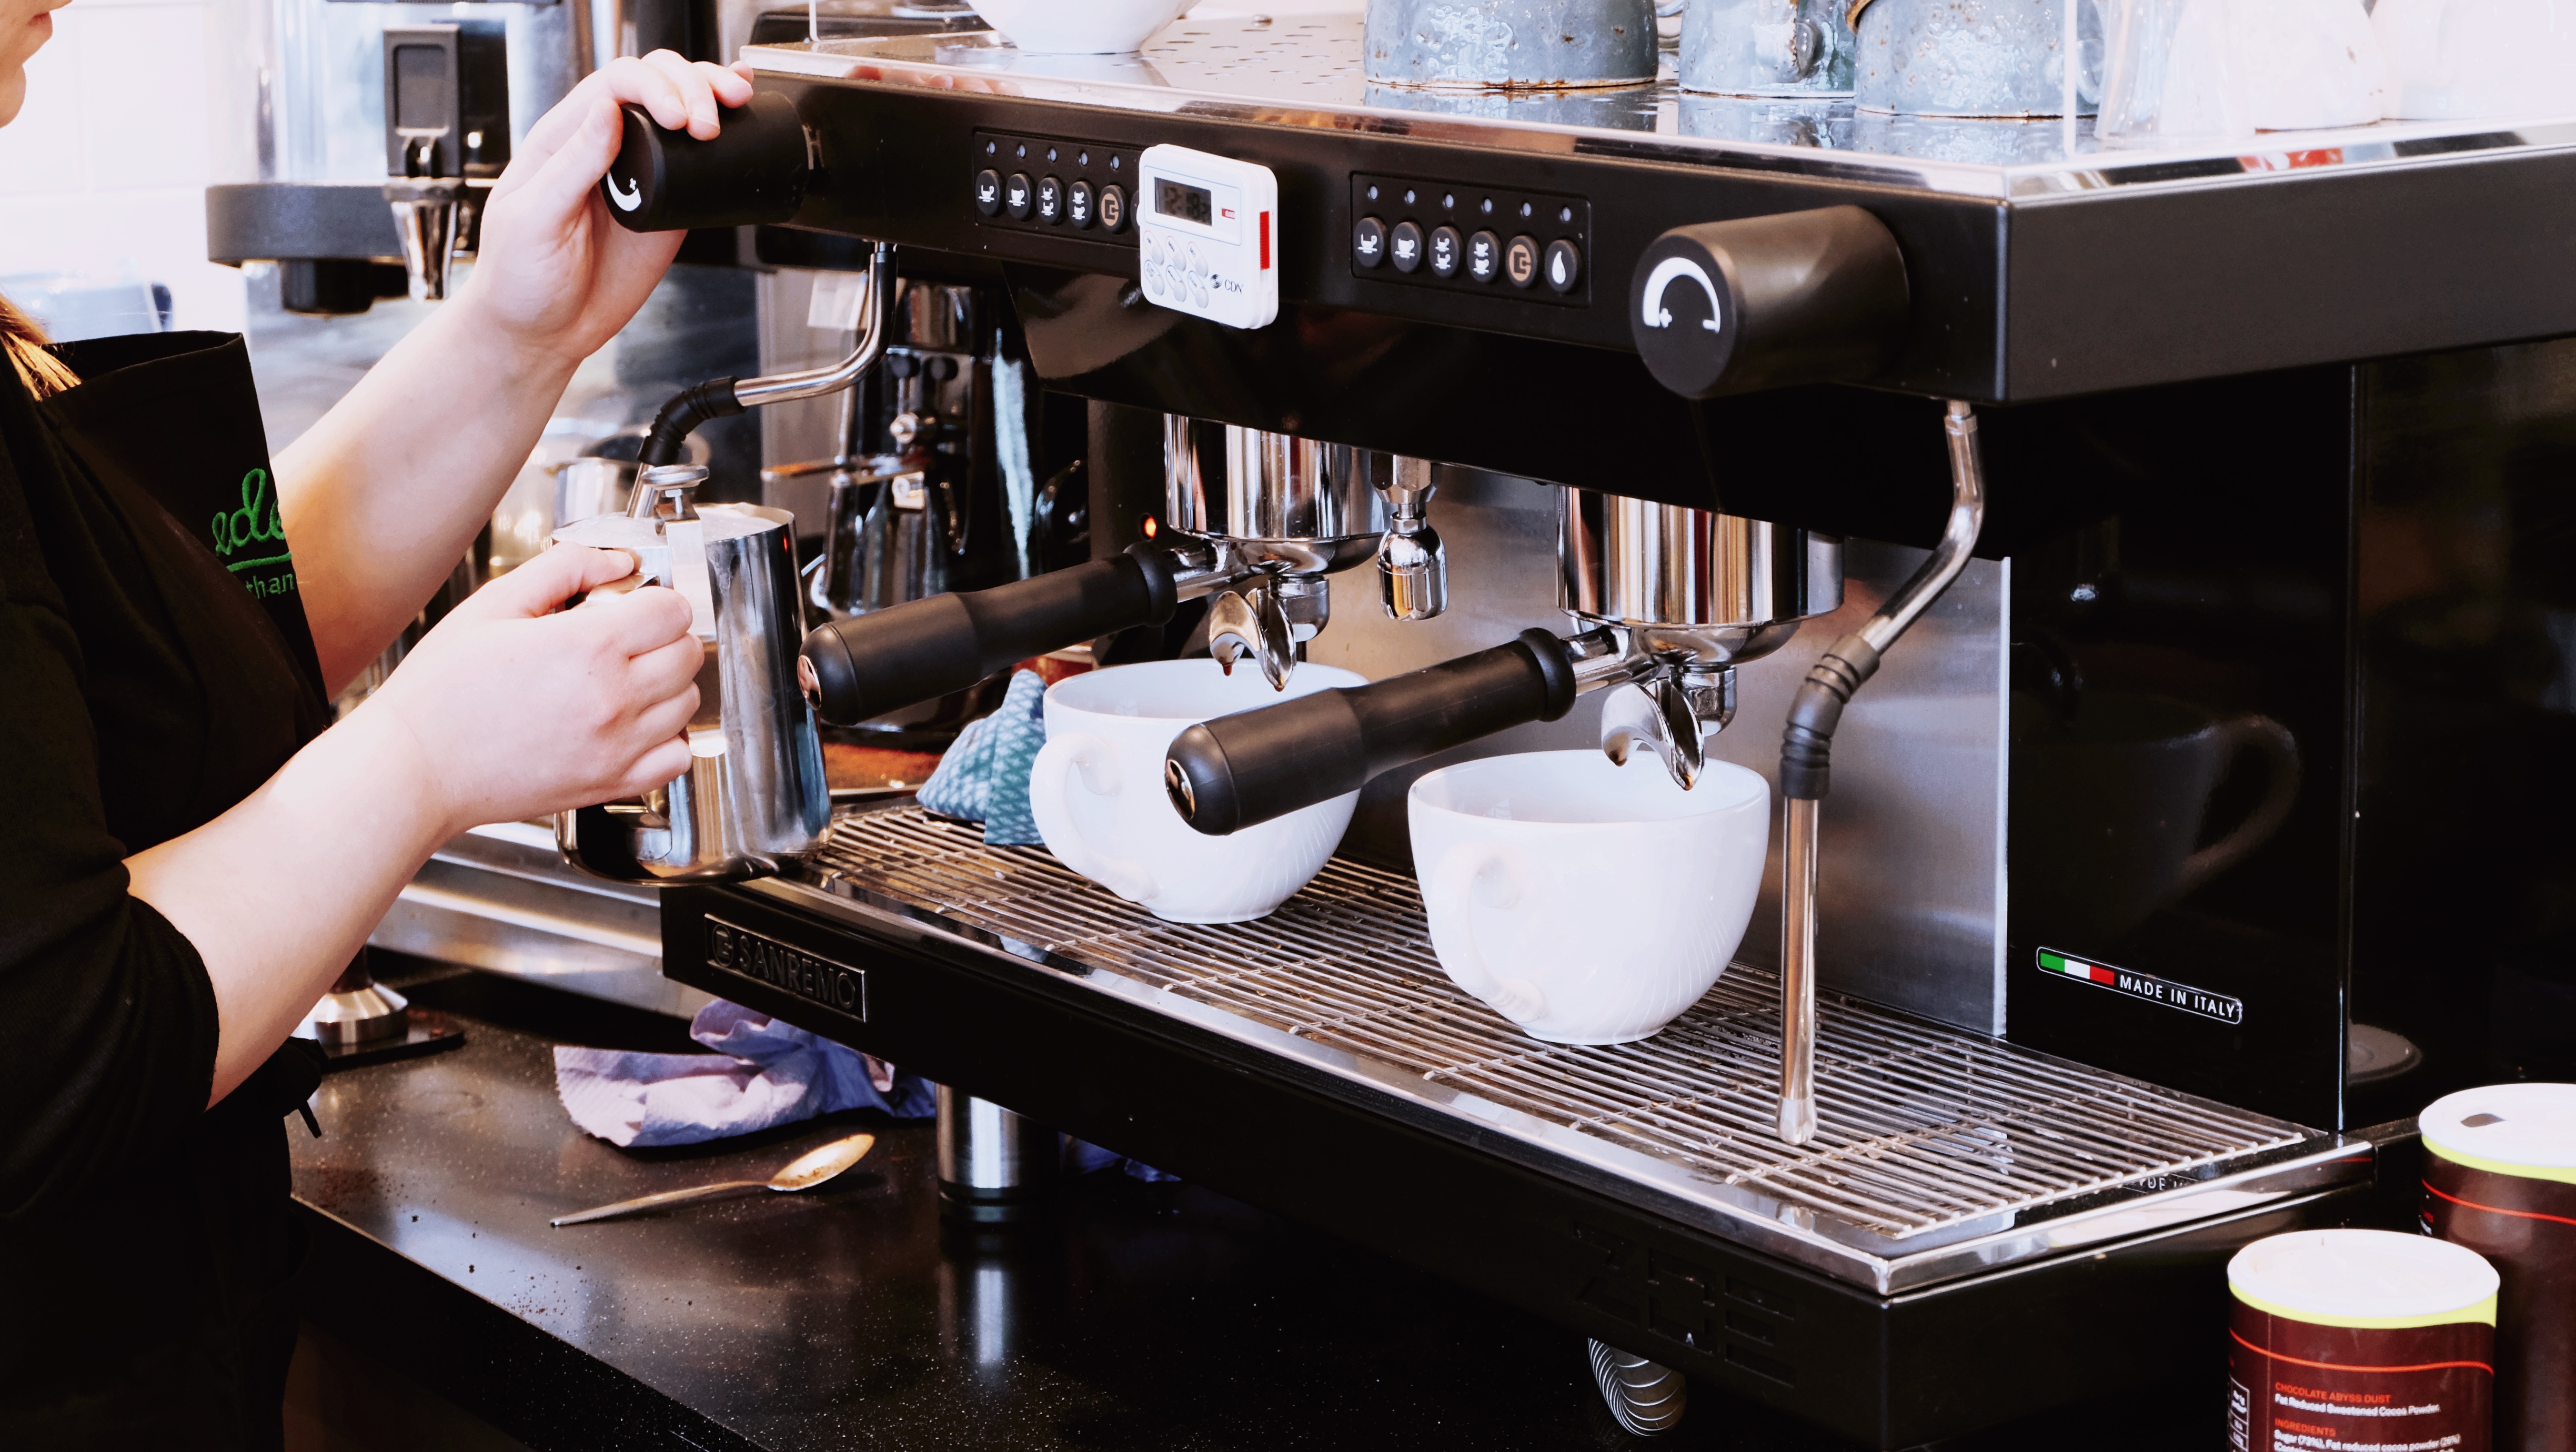
beverage, cafe, coffee machine, coffee maker, cups, mugs